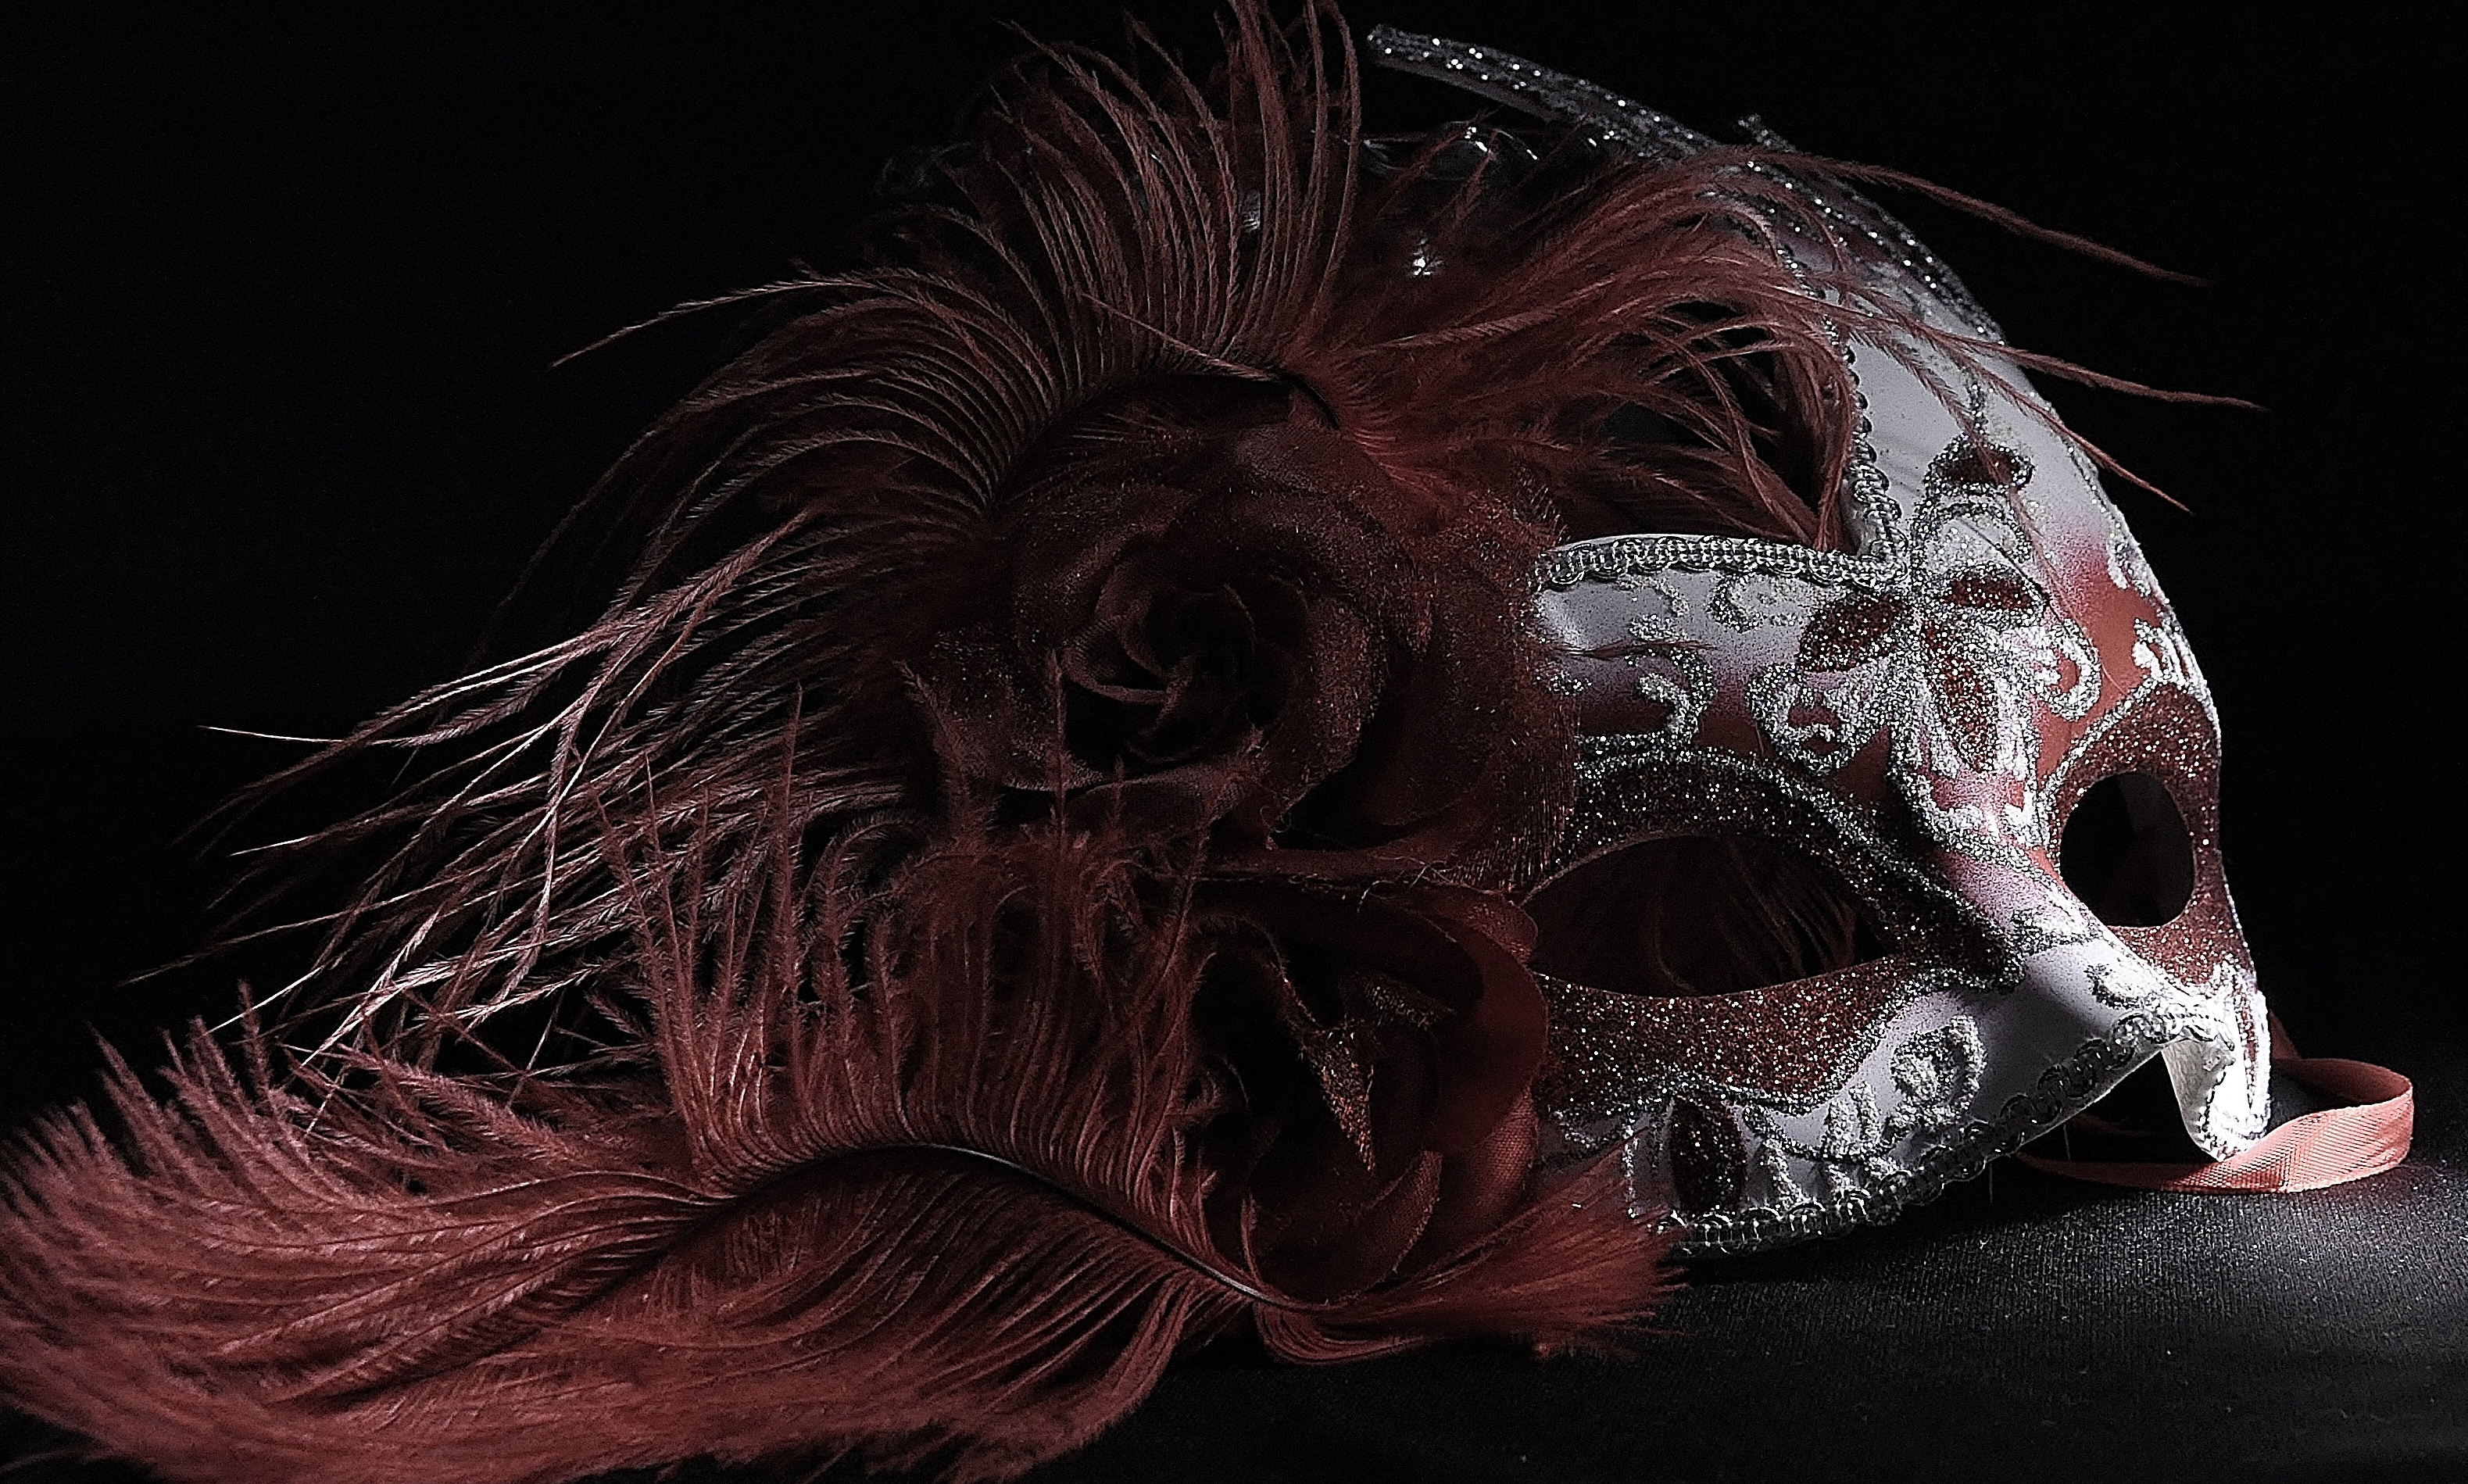
red, darkness, clothing, light painting, mask, head, costume, venetian, special effects